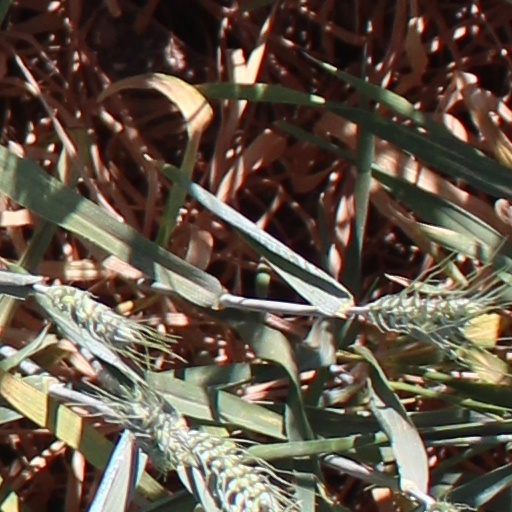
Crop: wheat